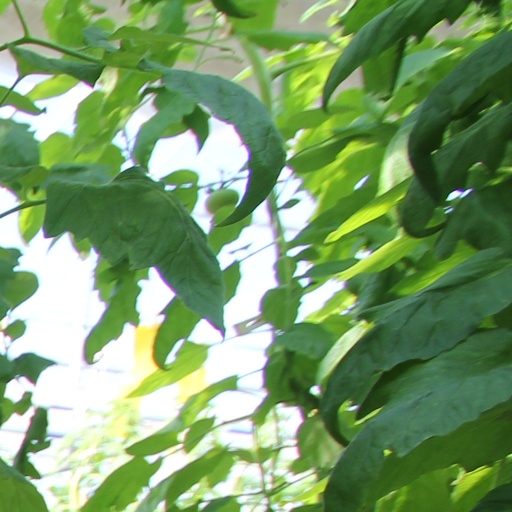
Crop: tomato